List of populated places in Batman Province

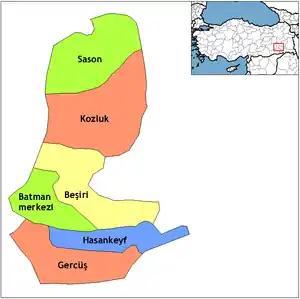
Batman Province

Below is the list of populated places in Batman Province, Turkey, by district. The first entry in each list is the administrative center of the district.